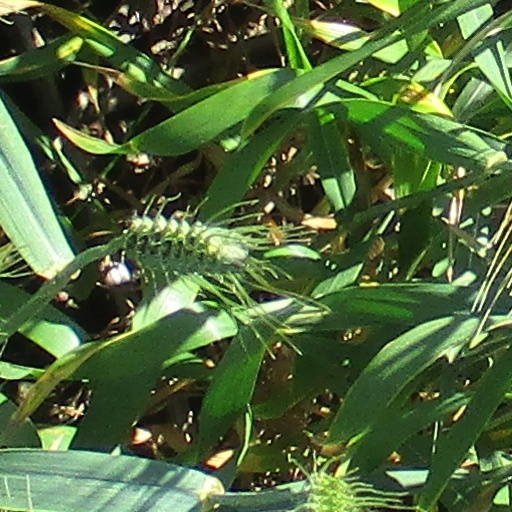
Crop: wheat